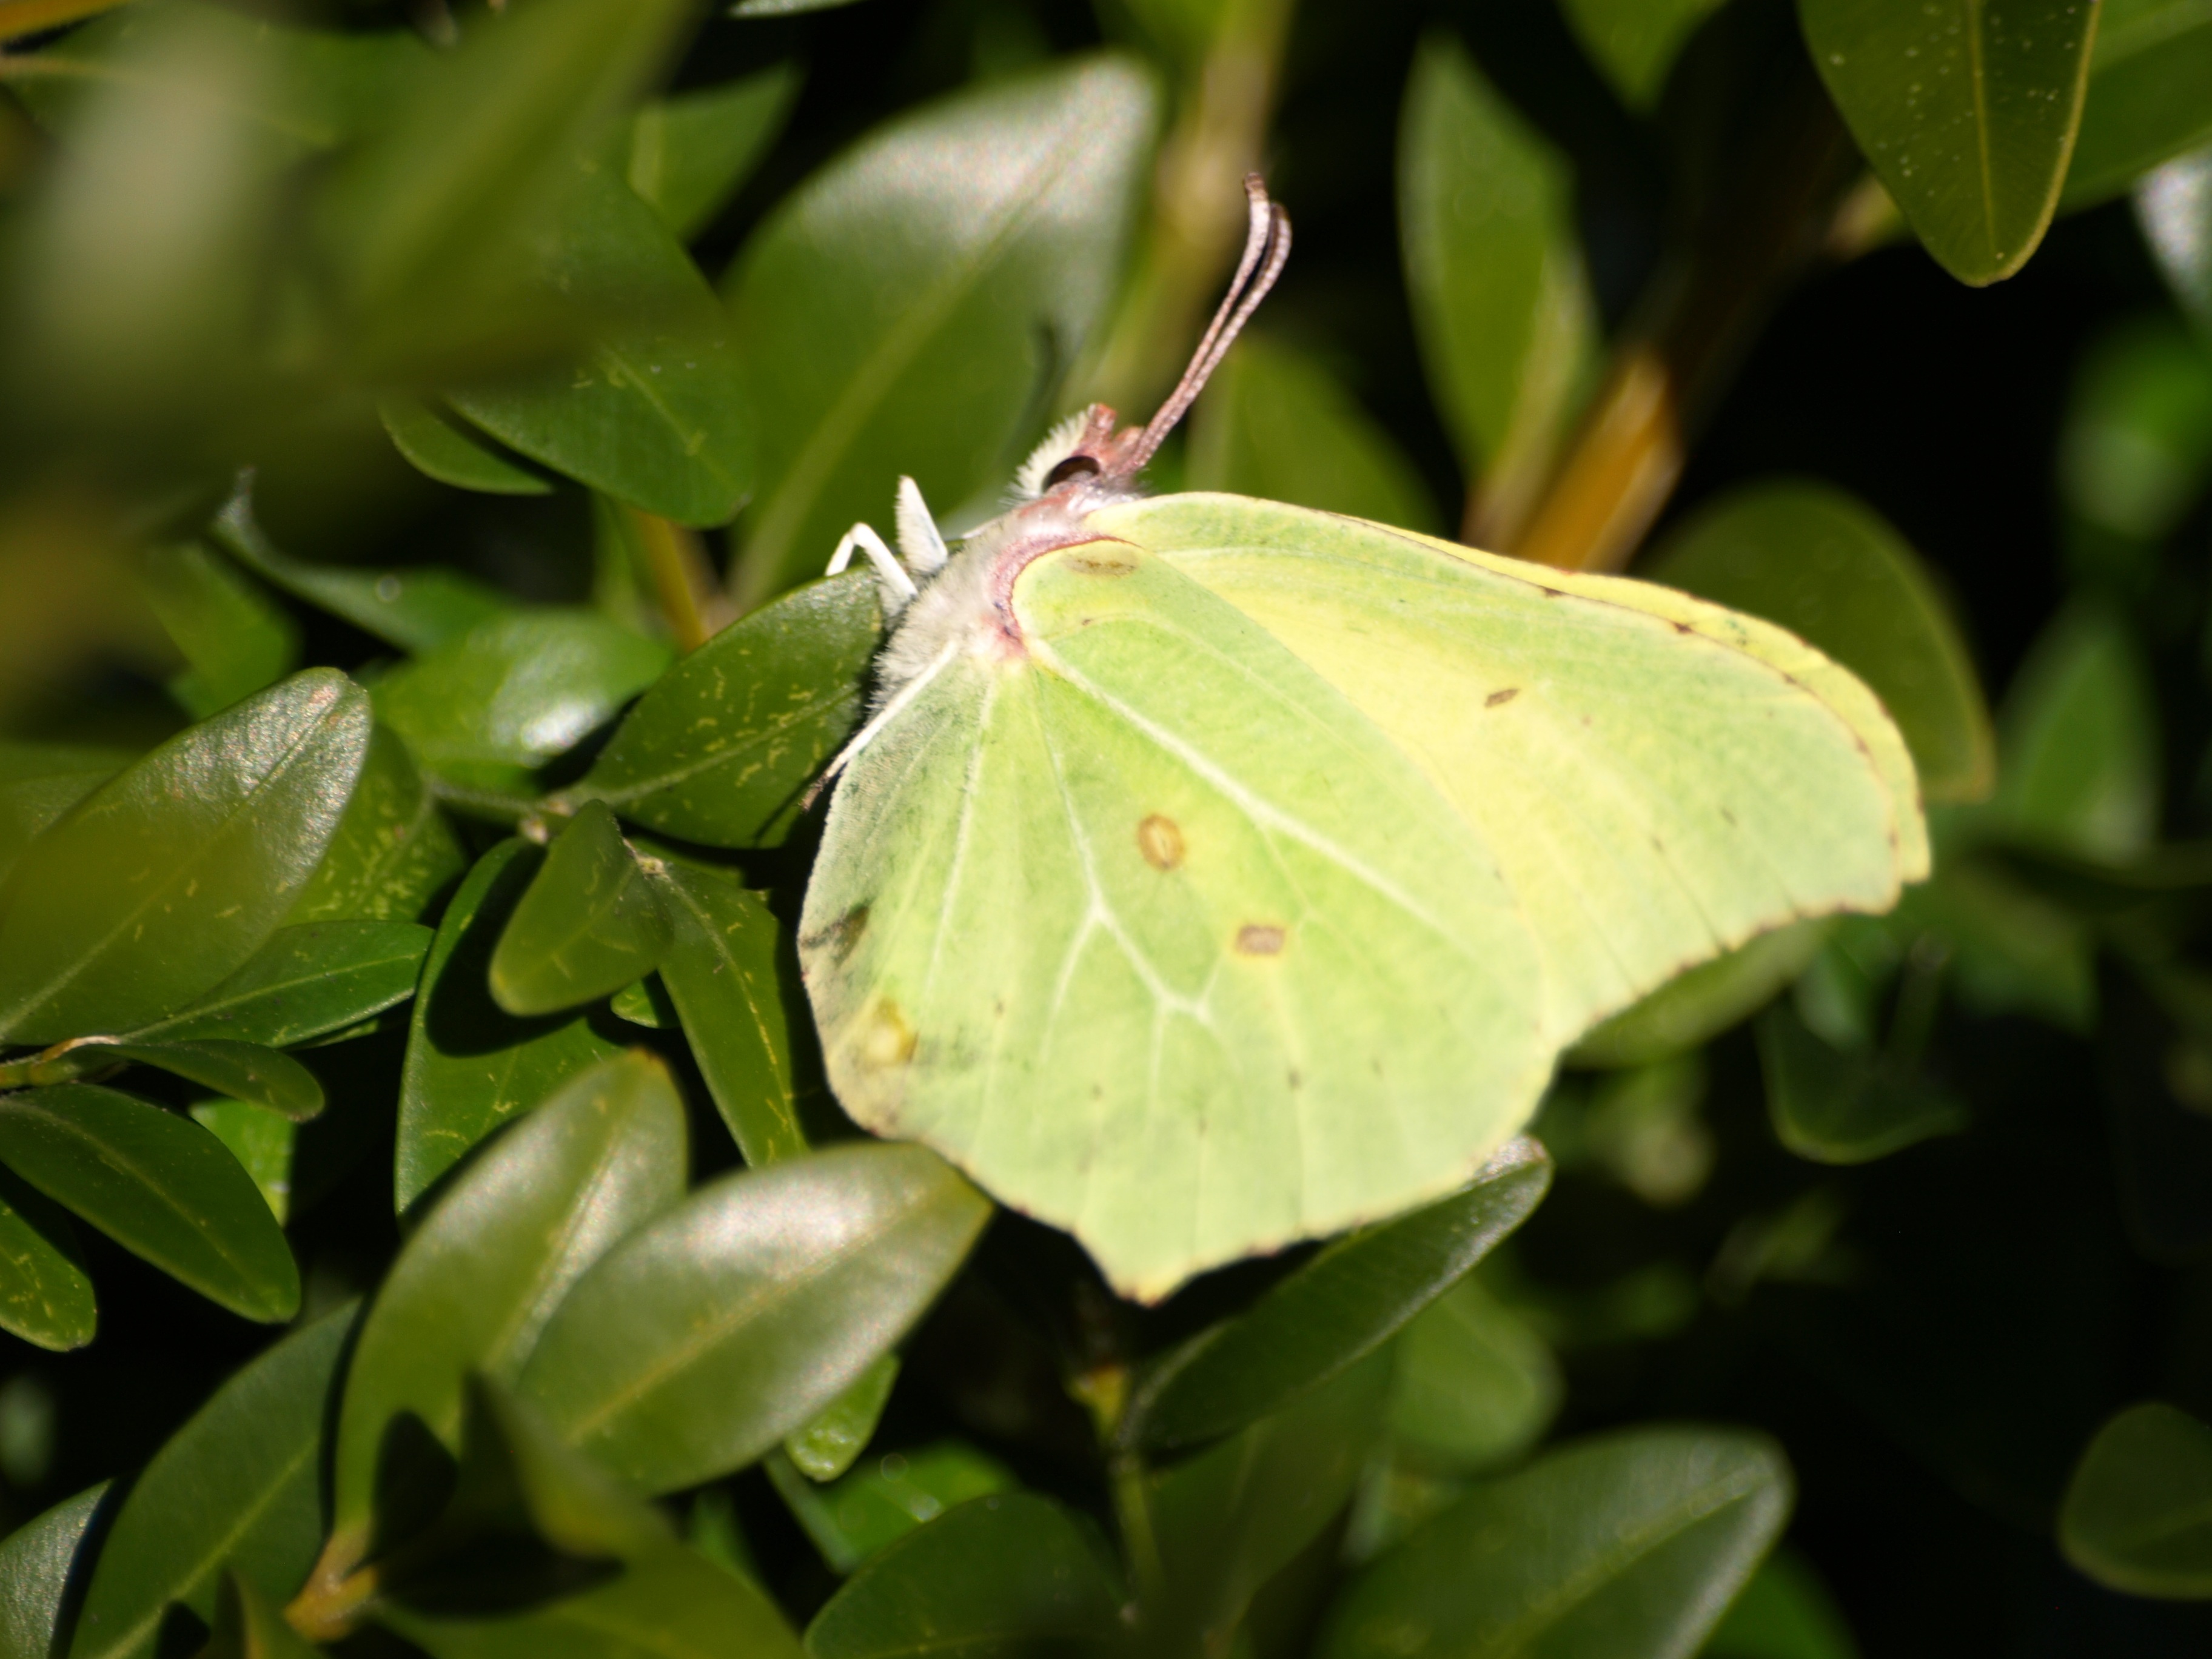
nature, branch, leaf, flower, spring, green, insect, botany, moth, butterfly, yellow, close, fauna, invertebrate, shrub, pieridae, macro photography, arthropod, gonepteryx rhamni, pollinator, moths and butterflies, lycaenid, colias